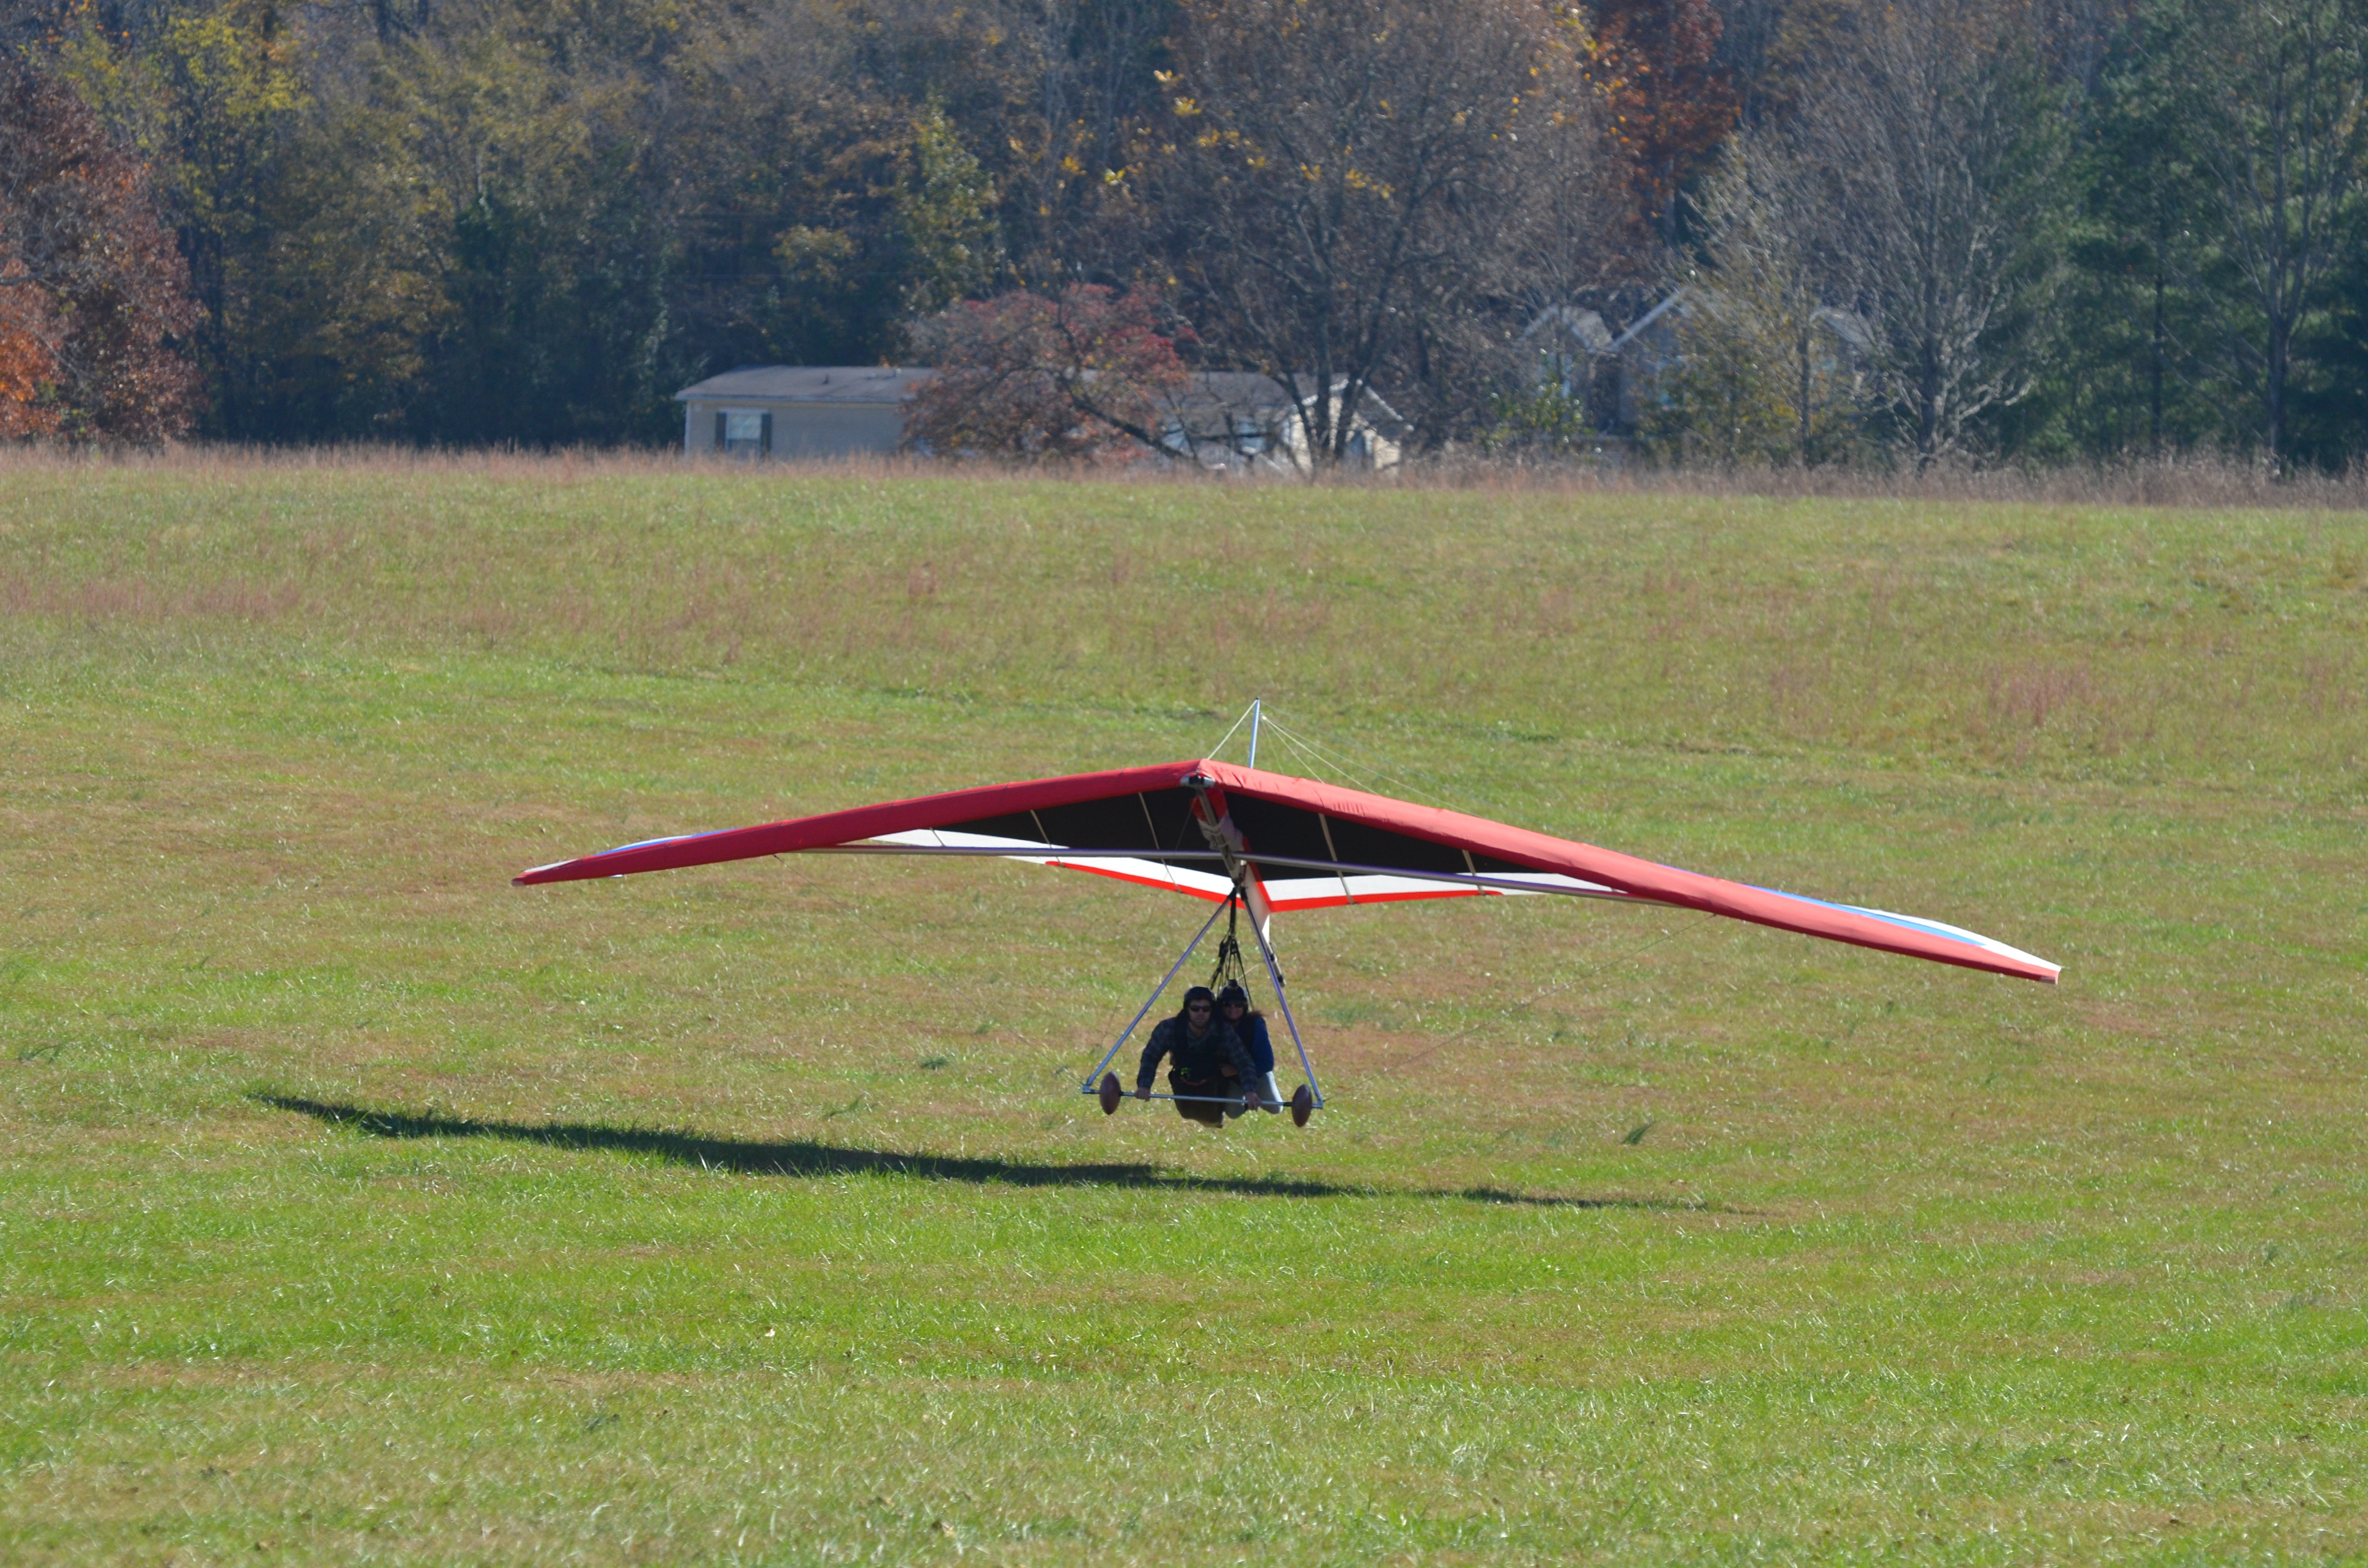
wing, adventure, flying, recreation, vehicle, glider, sports, gliding, landing, air sports, hang glider, hang gliding, monoplane, outdoor recreation, windsports, ultralight aviation, delta flying, hang tags